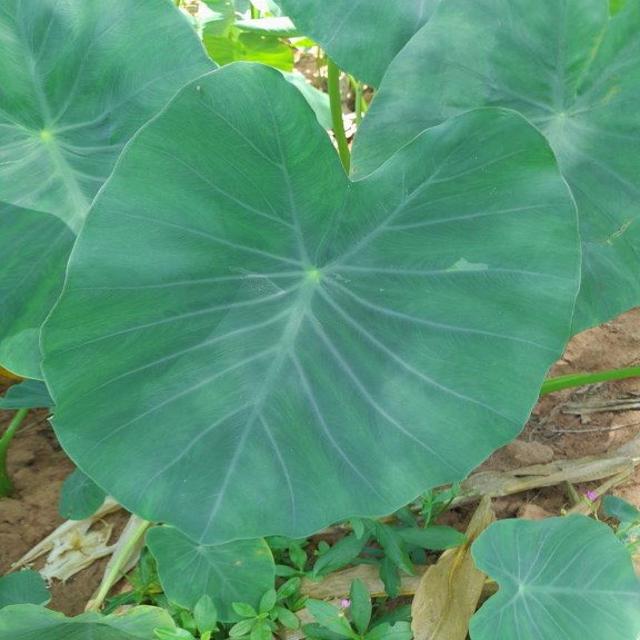
Label: Healthy